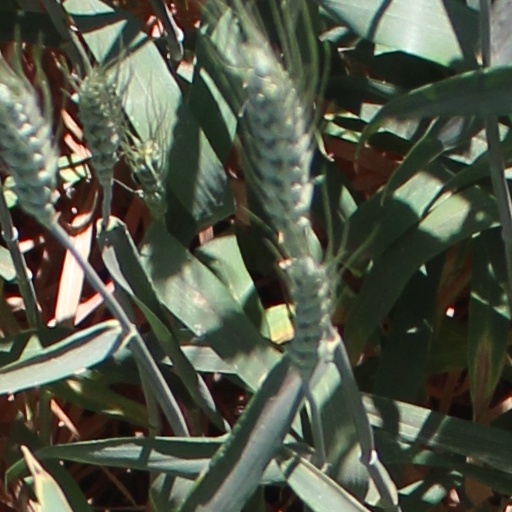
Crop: wheat